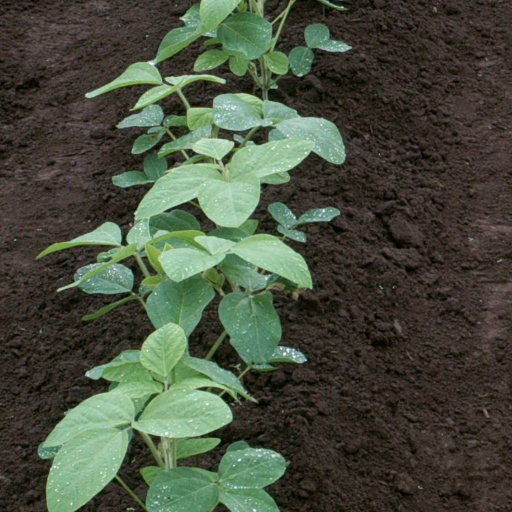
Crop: soybean